Igreja de São Tiago (Évora)

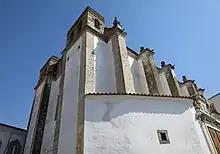
Vista geral da Igreja de São Tiago.jpg

Igreja de São Tiago is a church in Portugal. It is classified as a National Monument.